Pelopidas

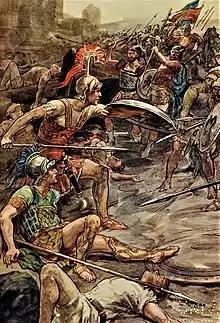
Epaminondas defending Pelopidas at the Siege of Mantinea (385 BC).

Pelopidas was a member of a distinguished family and possessed great wealth, which he expended on his friends and on public service while he himself was content to lead the rough life of an athlete. In 384 BC, he served in a Theban contingent sent to the support of the Spartans during the Siege of Mantinea, where he was dangerously wounded by the Arcadians, but was saved by Epaminondas and Agesipolis.